Tanzania

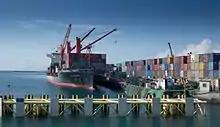
Zanzibar harbour

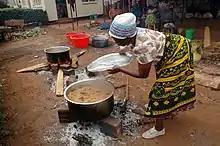
A Tanzanian woman cooks Pilau rice dish wearing traditional Kanga.

Tanzania is a member of many international organizations such as the United Nations (UN), African Union (AU), East African Community (EAC), and Southern African Development Community (SADC) among many others. Additionally, due to the strength of Tanzania's non-alignment, unity and internal peace since independence, Tanzania frequently acts as a mediator and location of treaties and agreements between other nations, such as the Arusha Agreement with Europe, as well as the Arusha Accords with Rwanda (1993) and Burundi (2000).